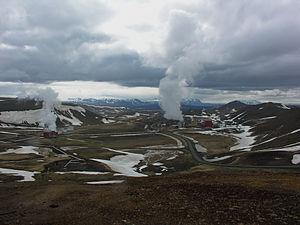
La Híðardalur est une petite vallée d'Islande située dans le Nord du pays, au nord-est du Mývatn et au sud de la caldeira du Krafla. La vallée est parcourue par la route 863 reliant la route 1 au sud au cratère de Víti au nord. Orientée nord-sud, elle est fermée par la Sandbotnafjall et le rebord de la caldeira du Krafla au nord, encadrée par la Dalfjall à l'ouest et la Halaskogsfjall à l'est et s'ouvre sur le Búrfellshraun au sud.